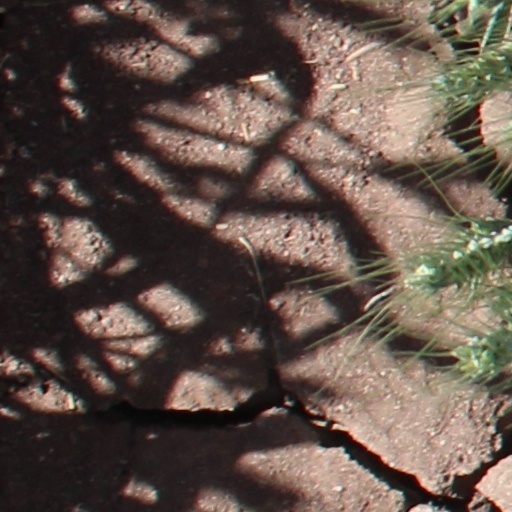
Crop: wheat